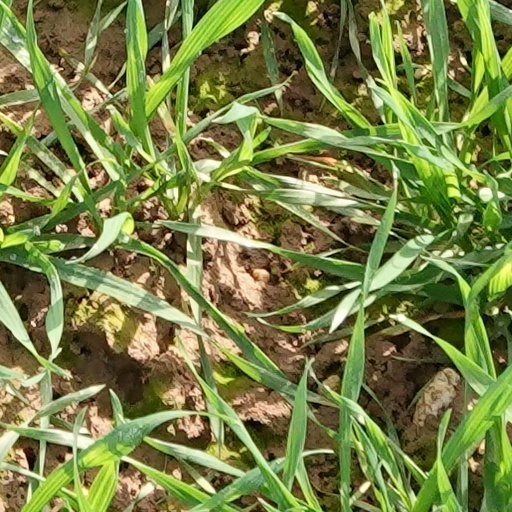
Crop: wheat